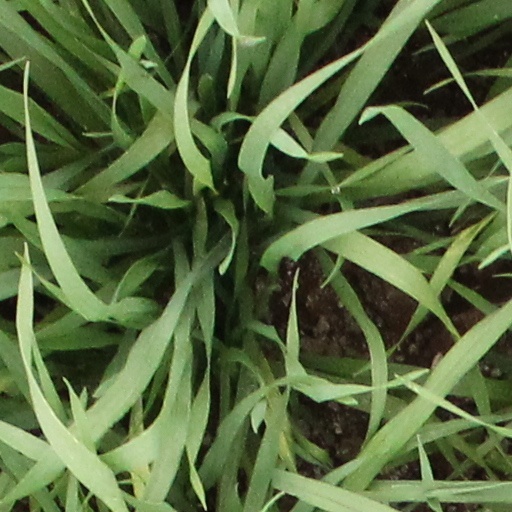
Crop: wheat